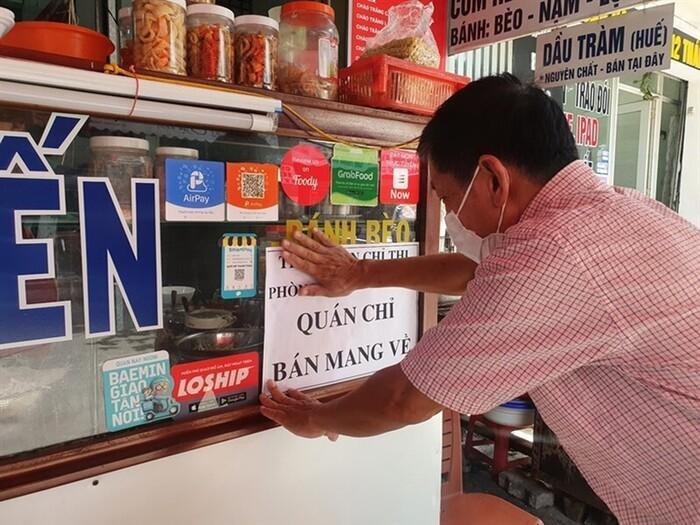
người đàn ông đang dán một tờ giấy vào mặt trước quầy